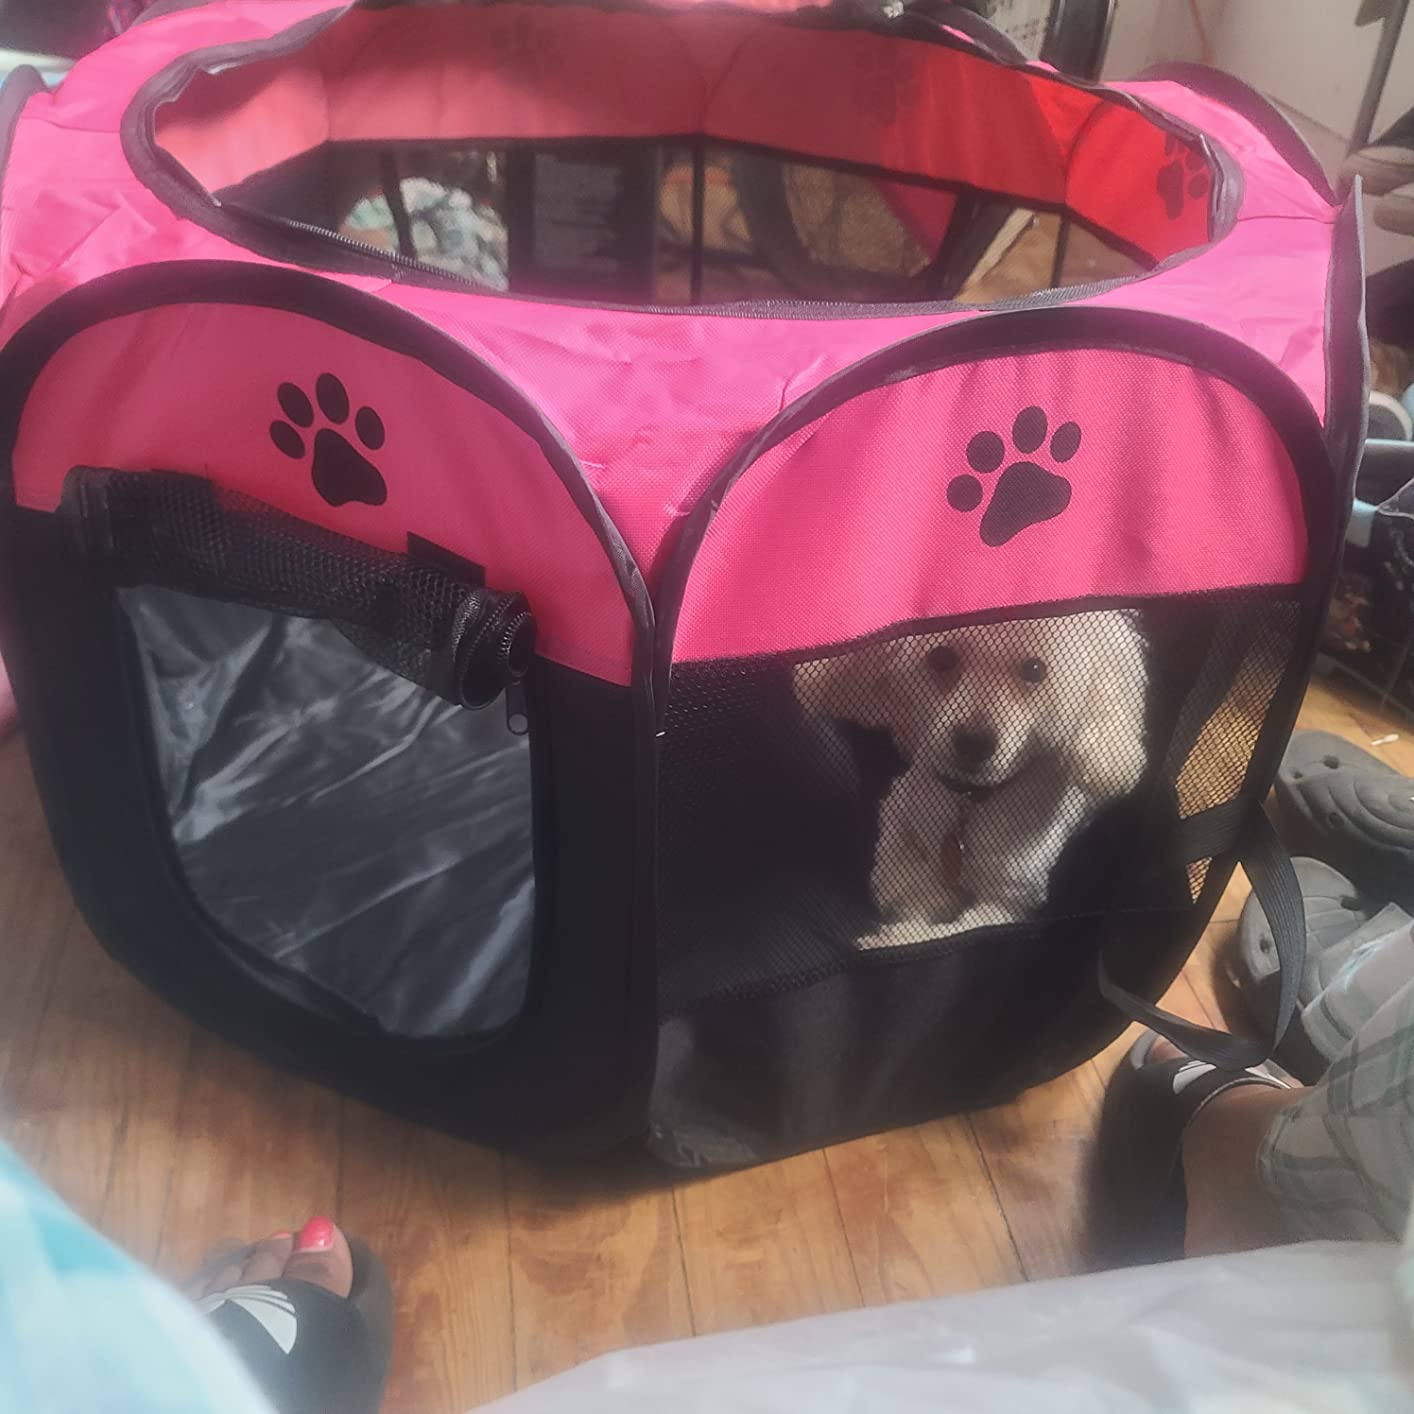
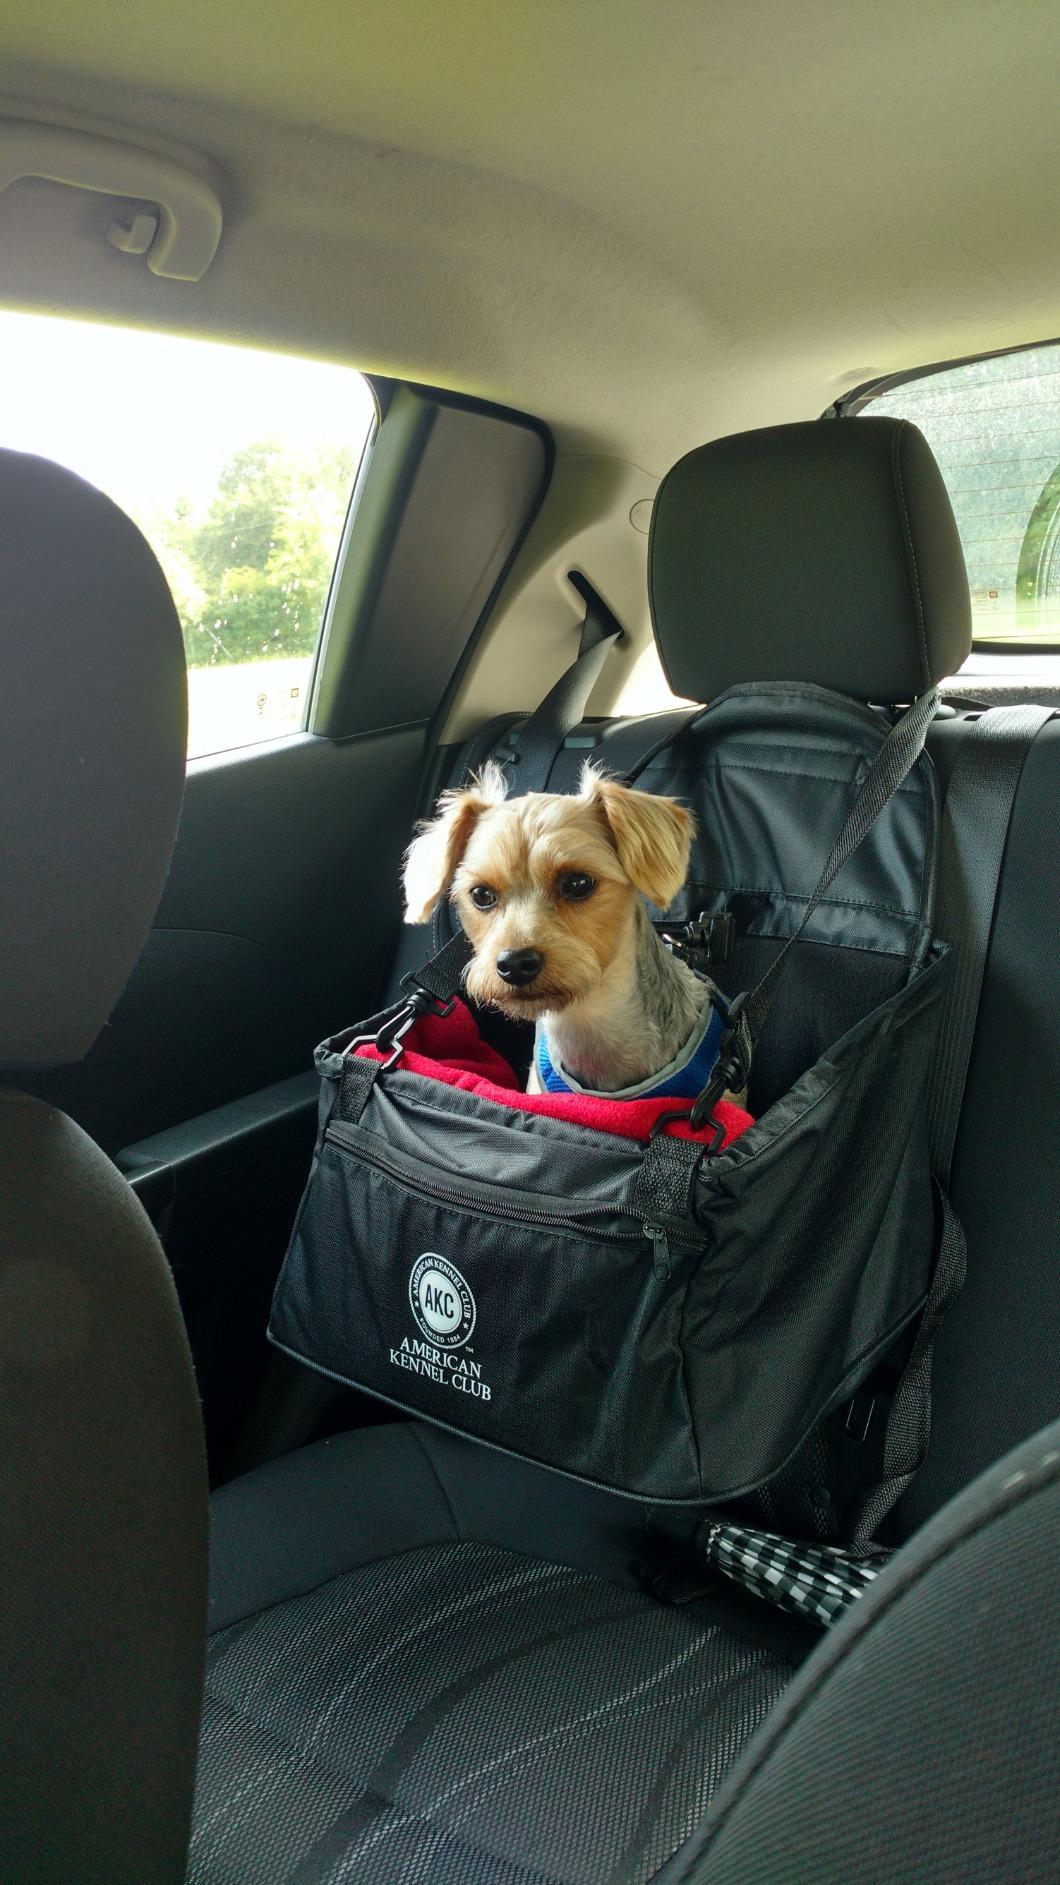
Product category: items_kennel
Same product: no